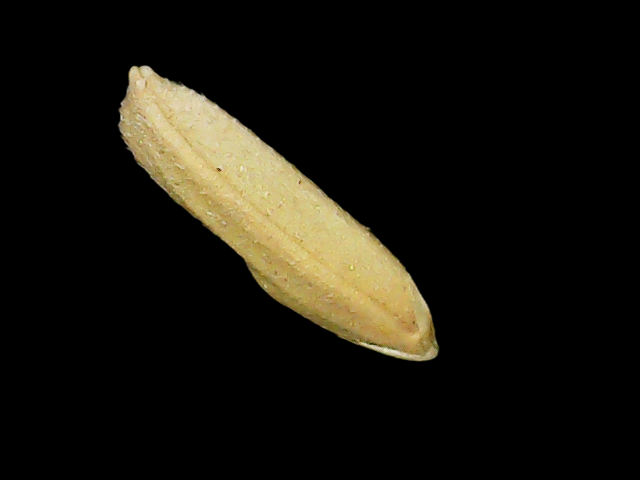
Rice variety: Binadhan16